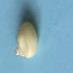
Maize quality: Good